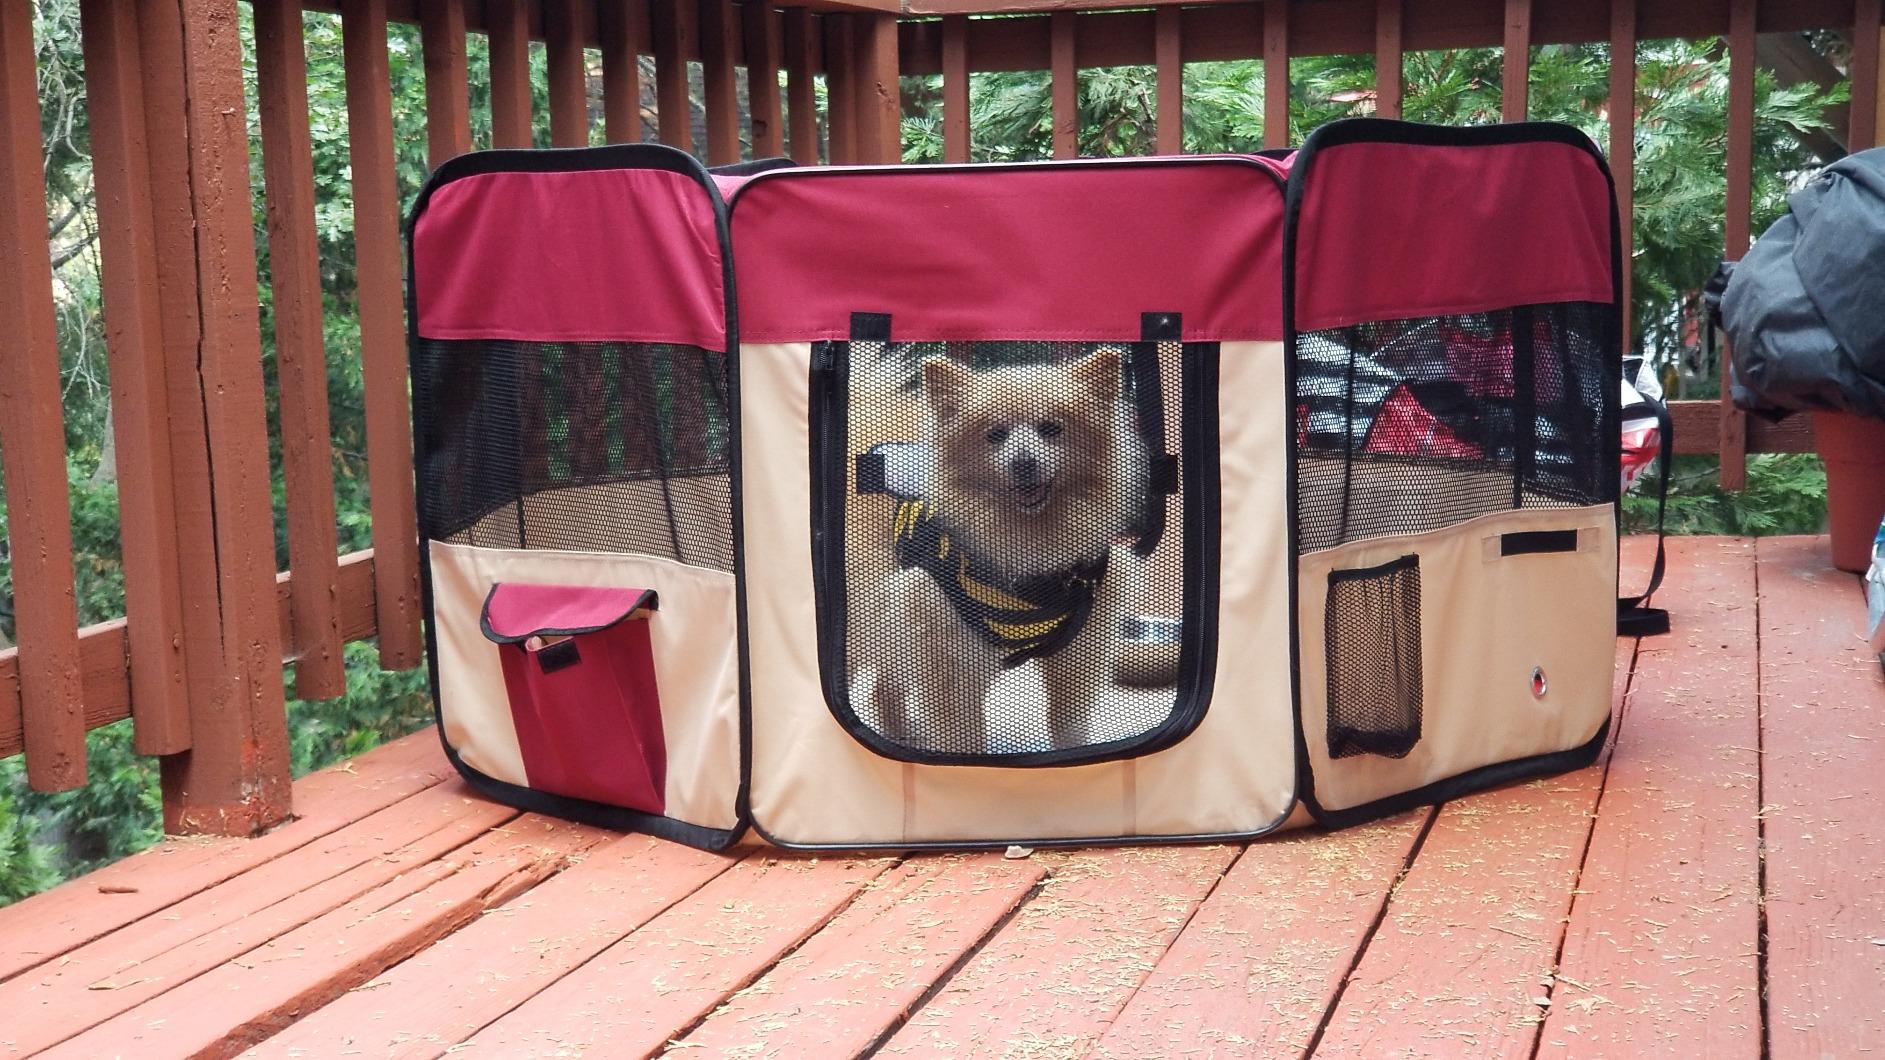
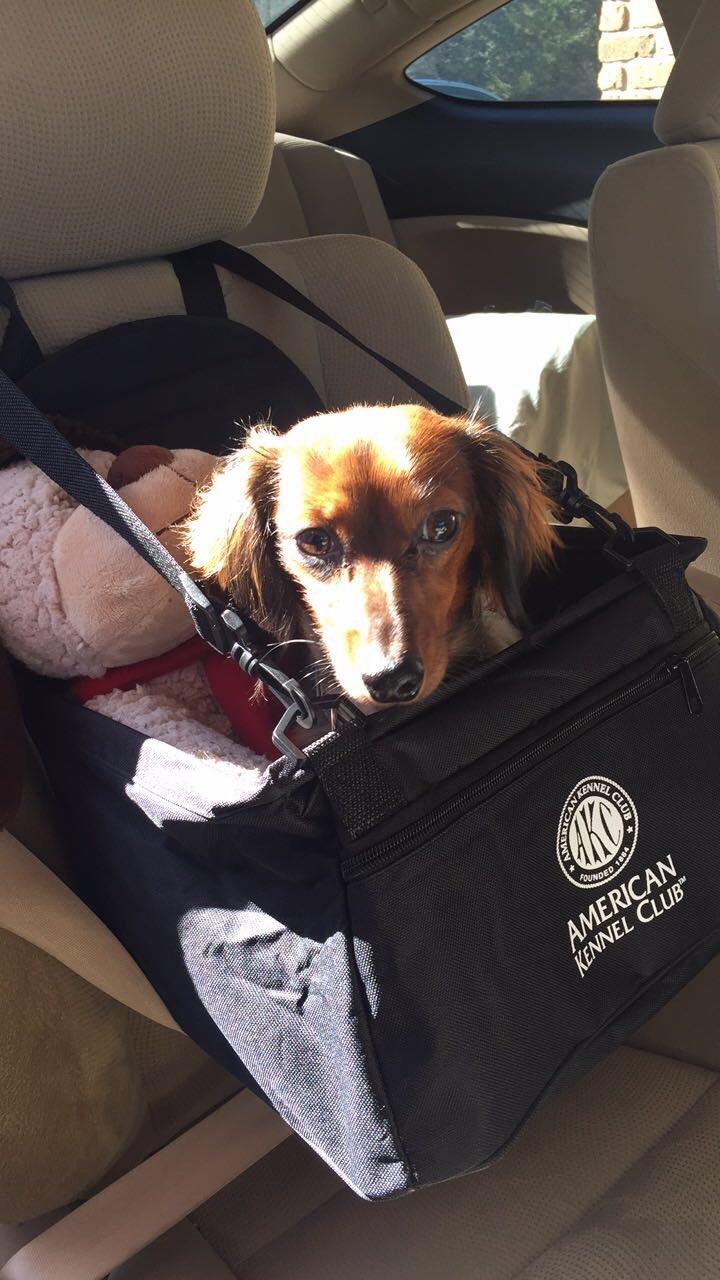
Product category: items_kennel
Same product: no